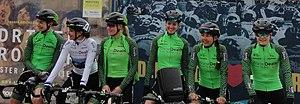
La 15ᵉ édition du Tour des Flandres féminin a lieu le 1ᵉʳ avril 2018. C'est la sixième épreuve de l'UCI World Tour féminin 2018. Elle est remportée par la Néerlandaise Anna van der Breggen.
La saison 2018 de l'équipe WaowDeals est la quatorzième de la formation. Au niveau des transferts, l'équipe perd la Polonaise Katarzyna Niewiadoma. Lauren Kitchen, Anna Plichta et Moniek Tenniglo